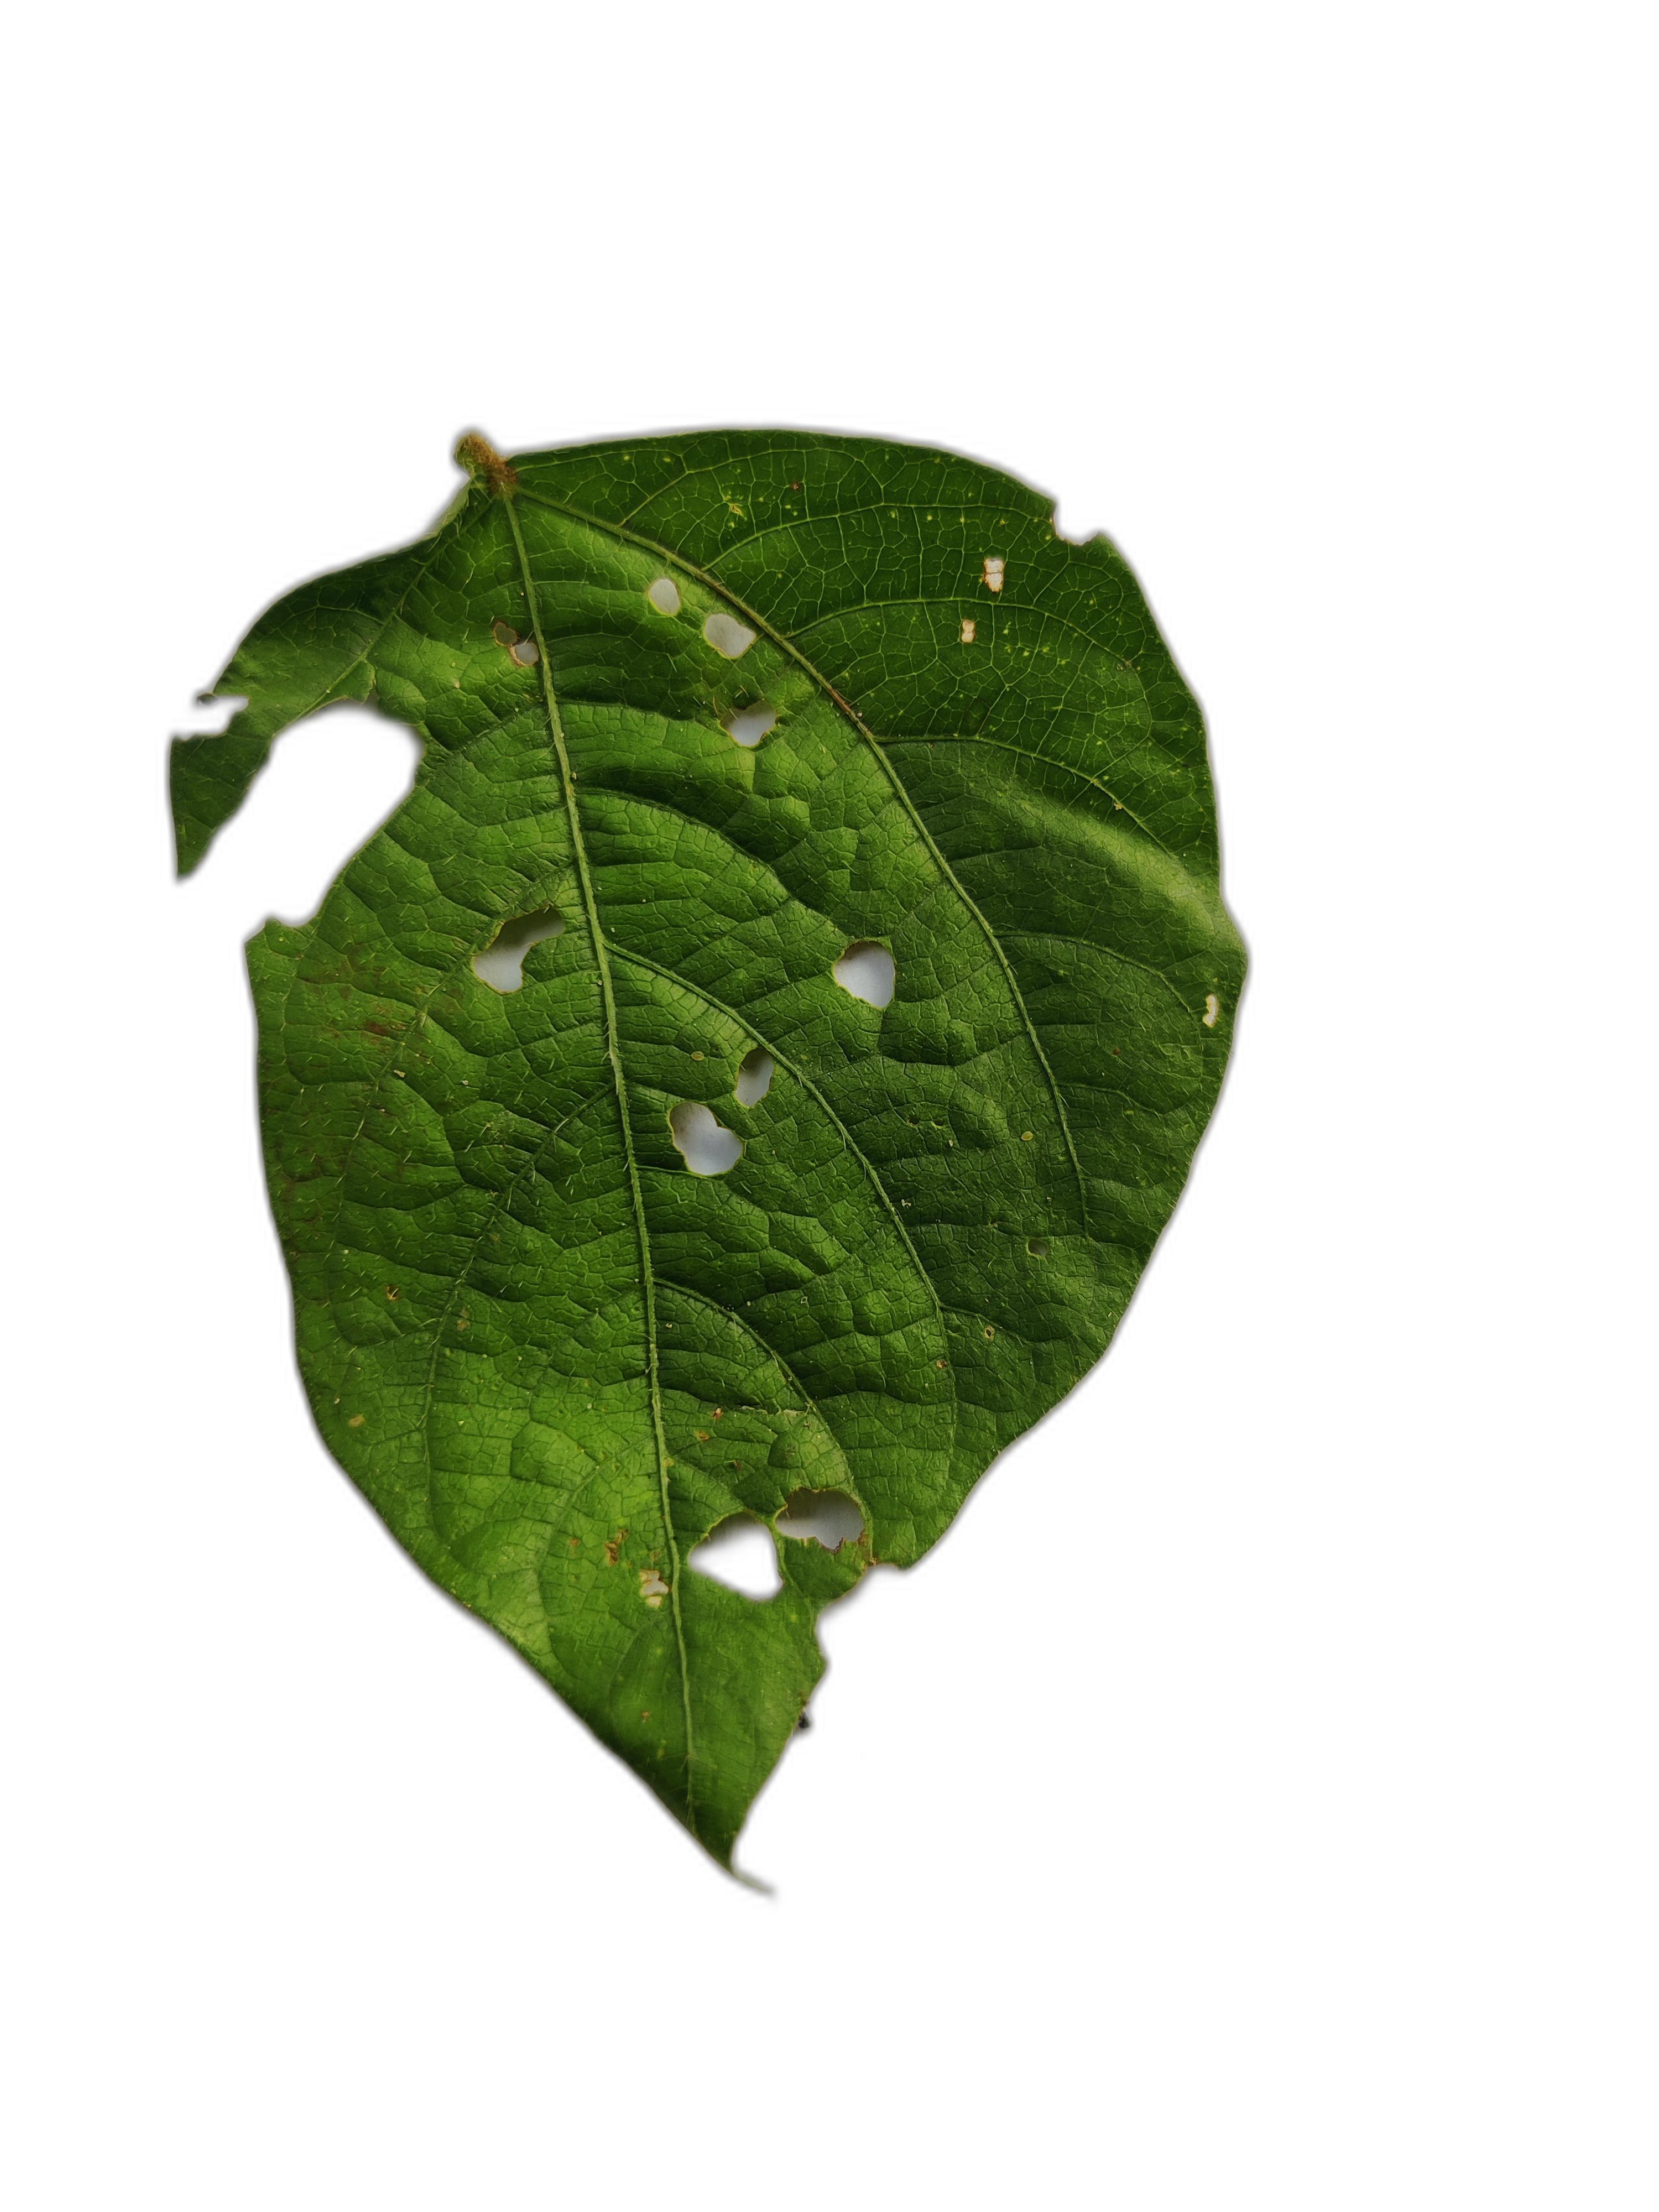
Label: Cercospora leaf spot